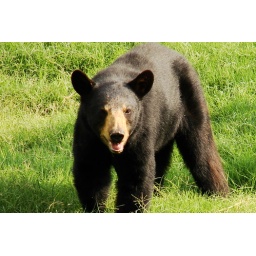
A brown bear in the Oklahoma Trails exibit at the OKC Zoo.